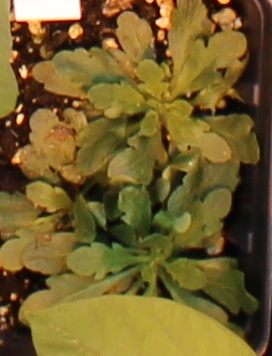
Label: Horseweed